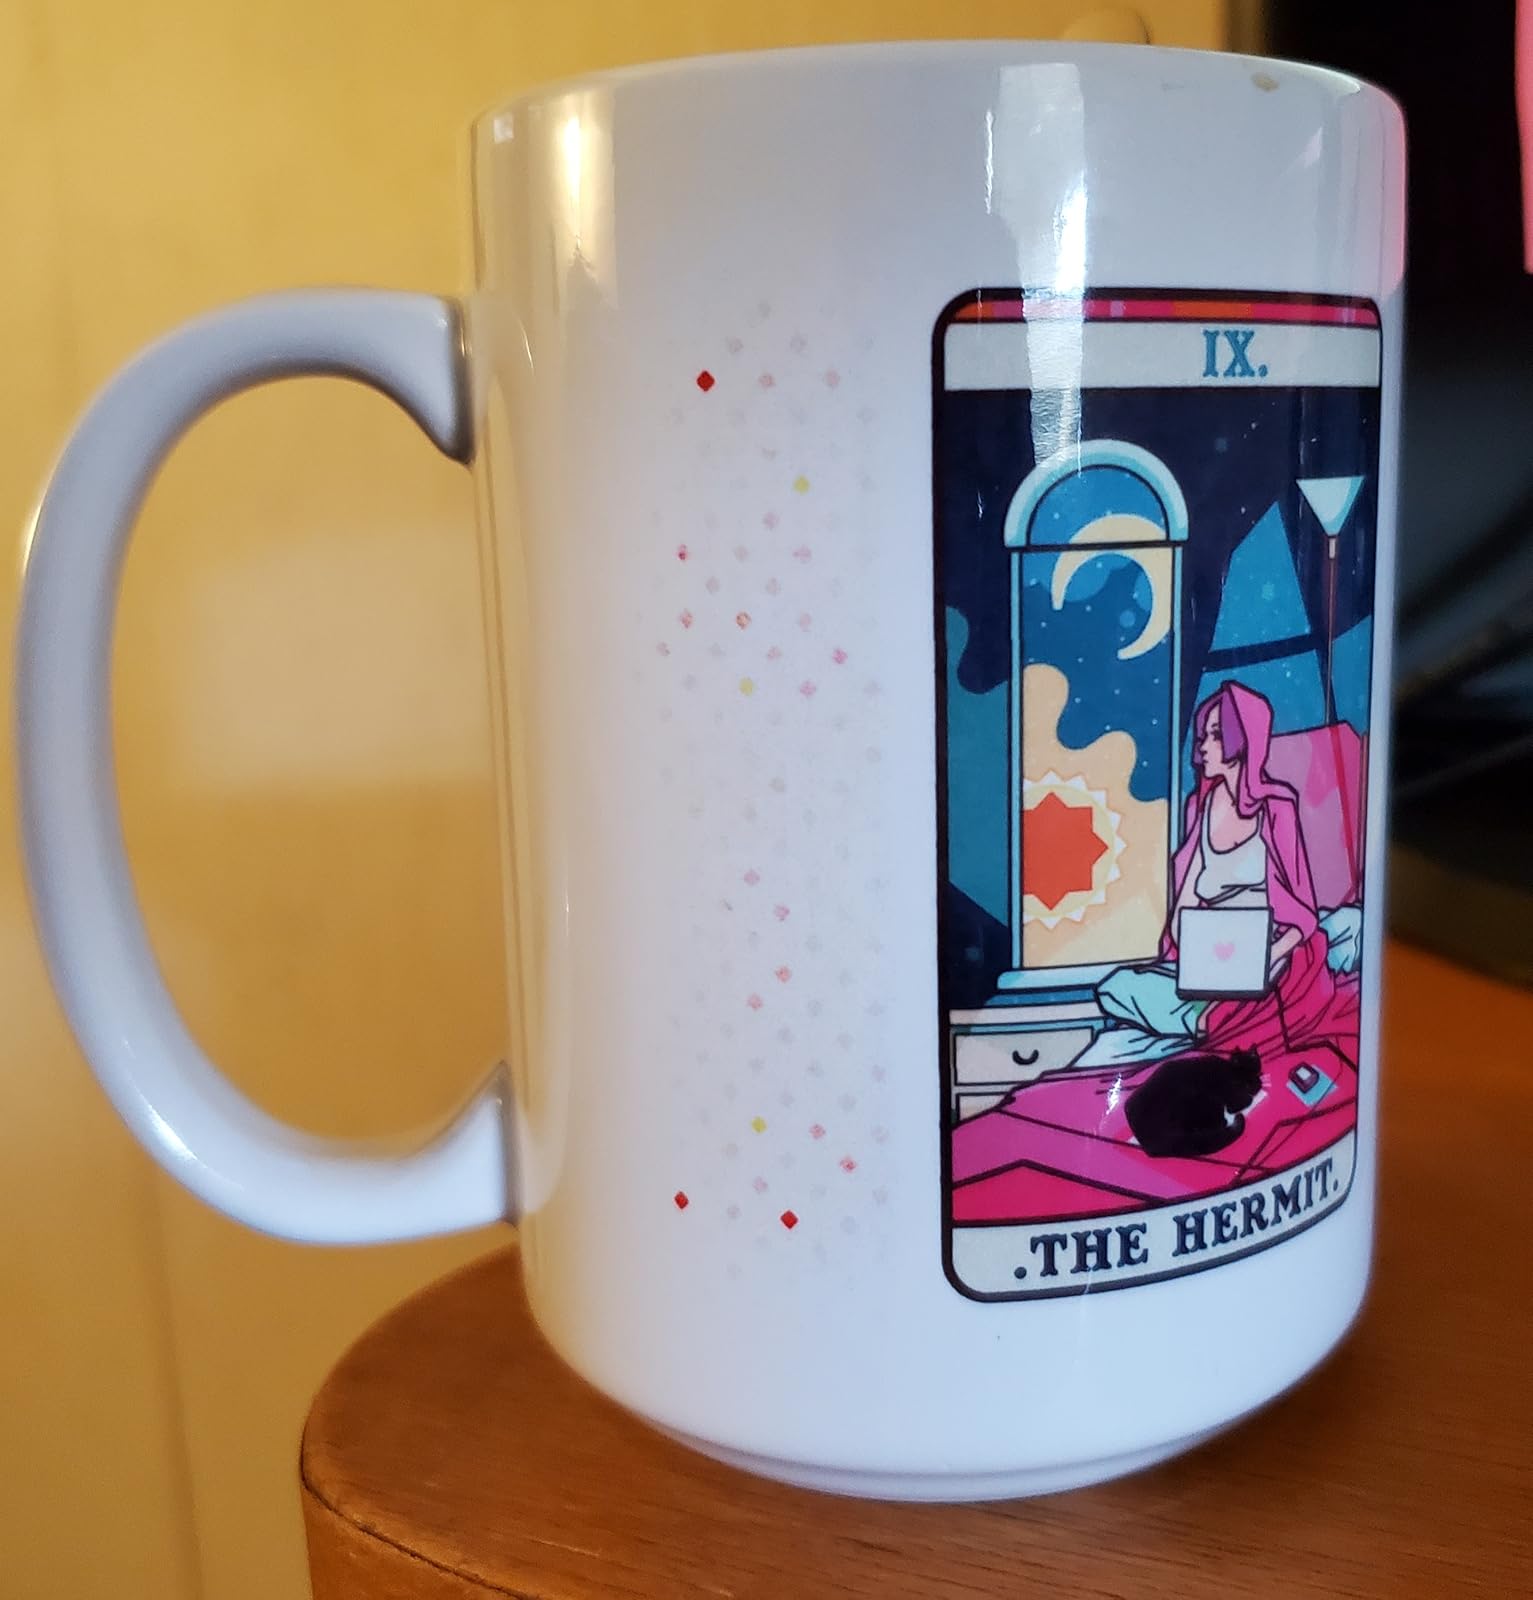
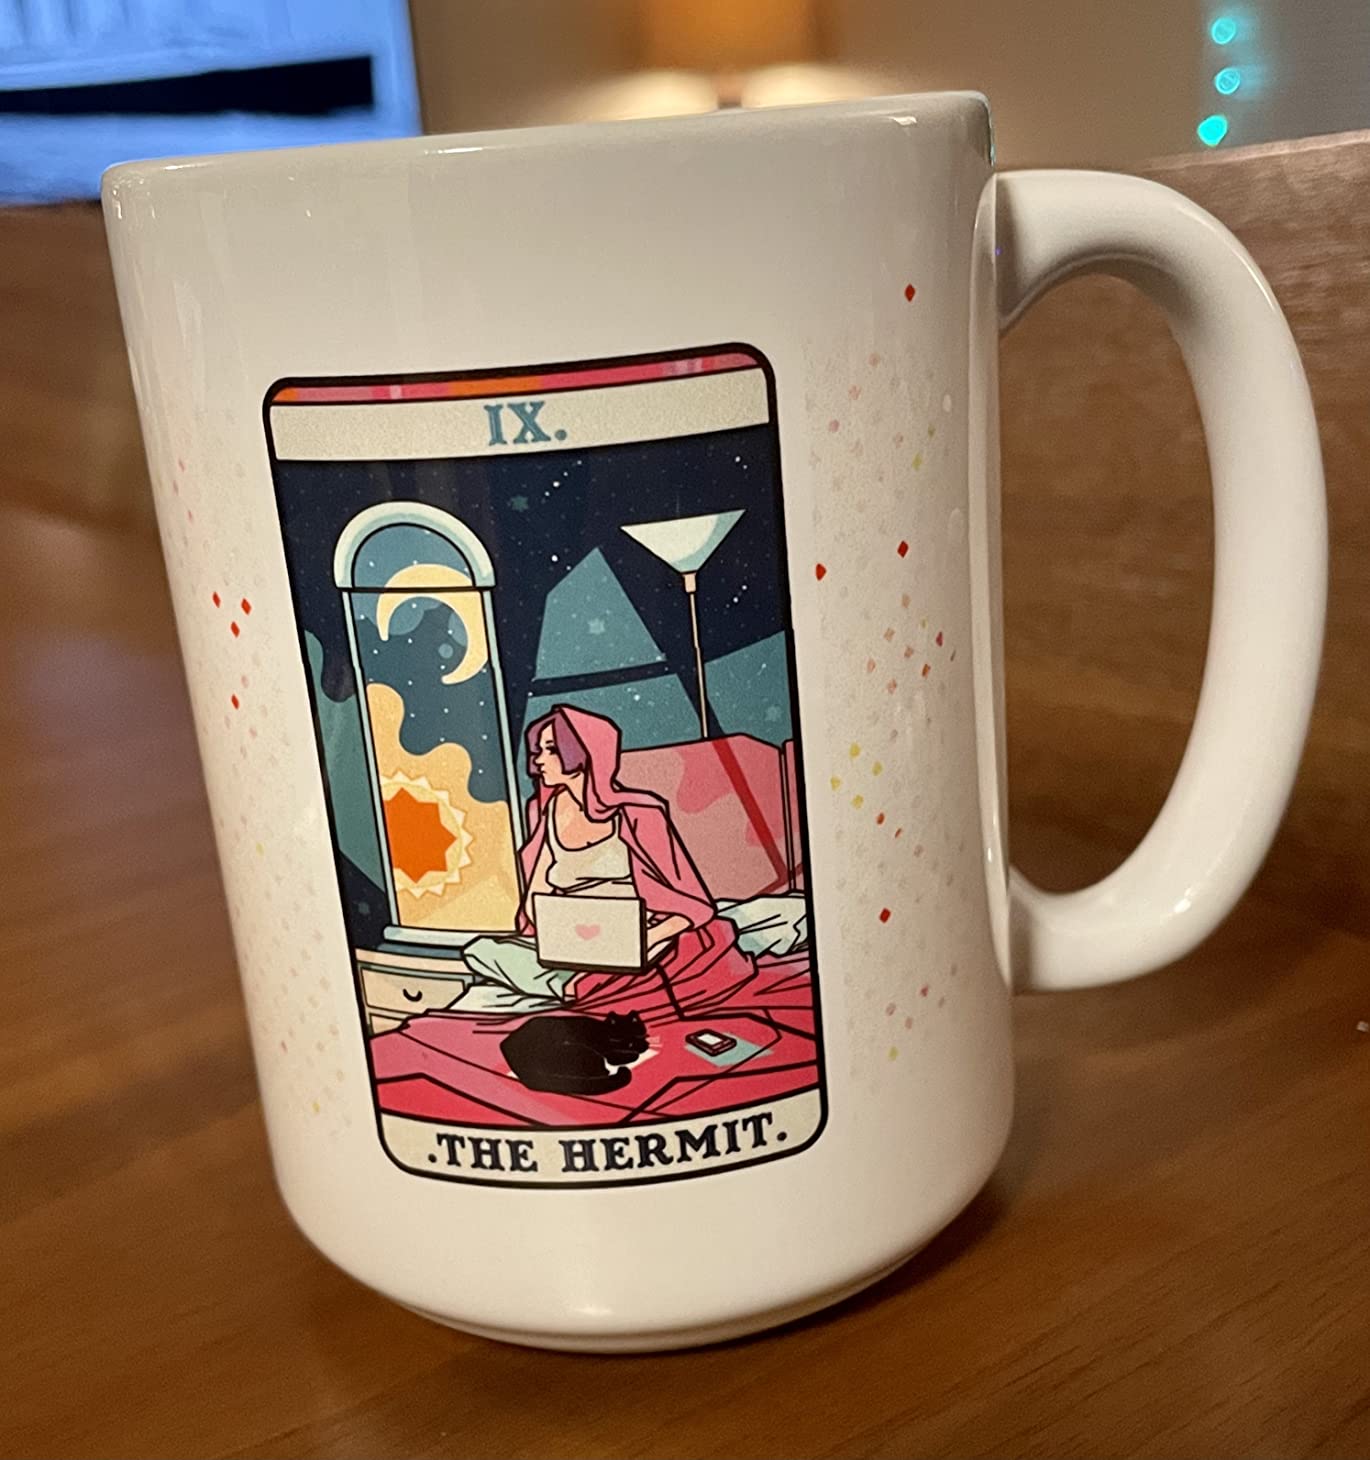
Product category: items_mug
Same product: yes